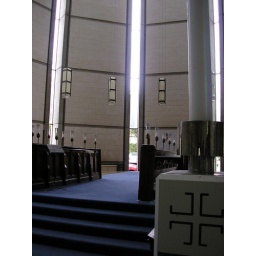
New choir area in concrete - clear glass windows to ground bring the outside in.